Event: Nepal Earthquake
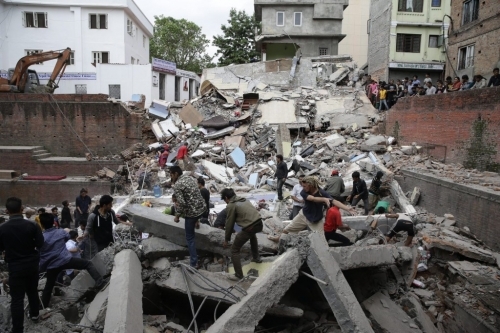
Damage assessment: damage